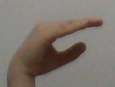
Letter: jeem